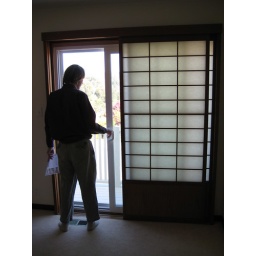
Robin by the shoji sliding door to the little balcony off the master bedroom.